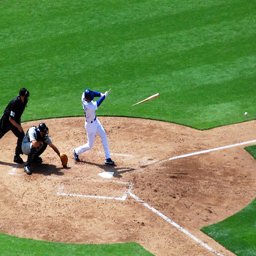
a baseball player breaks his bat while swinging at a baseball

A professional baseball player at a game who hit the ball so hard the bat has broken and is flying midair
A baseball player throwing a baseball bat on a baseball field.
A baseball player who just broke his bat.
A baseball player has broken his bat on the home plate.